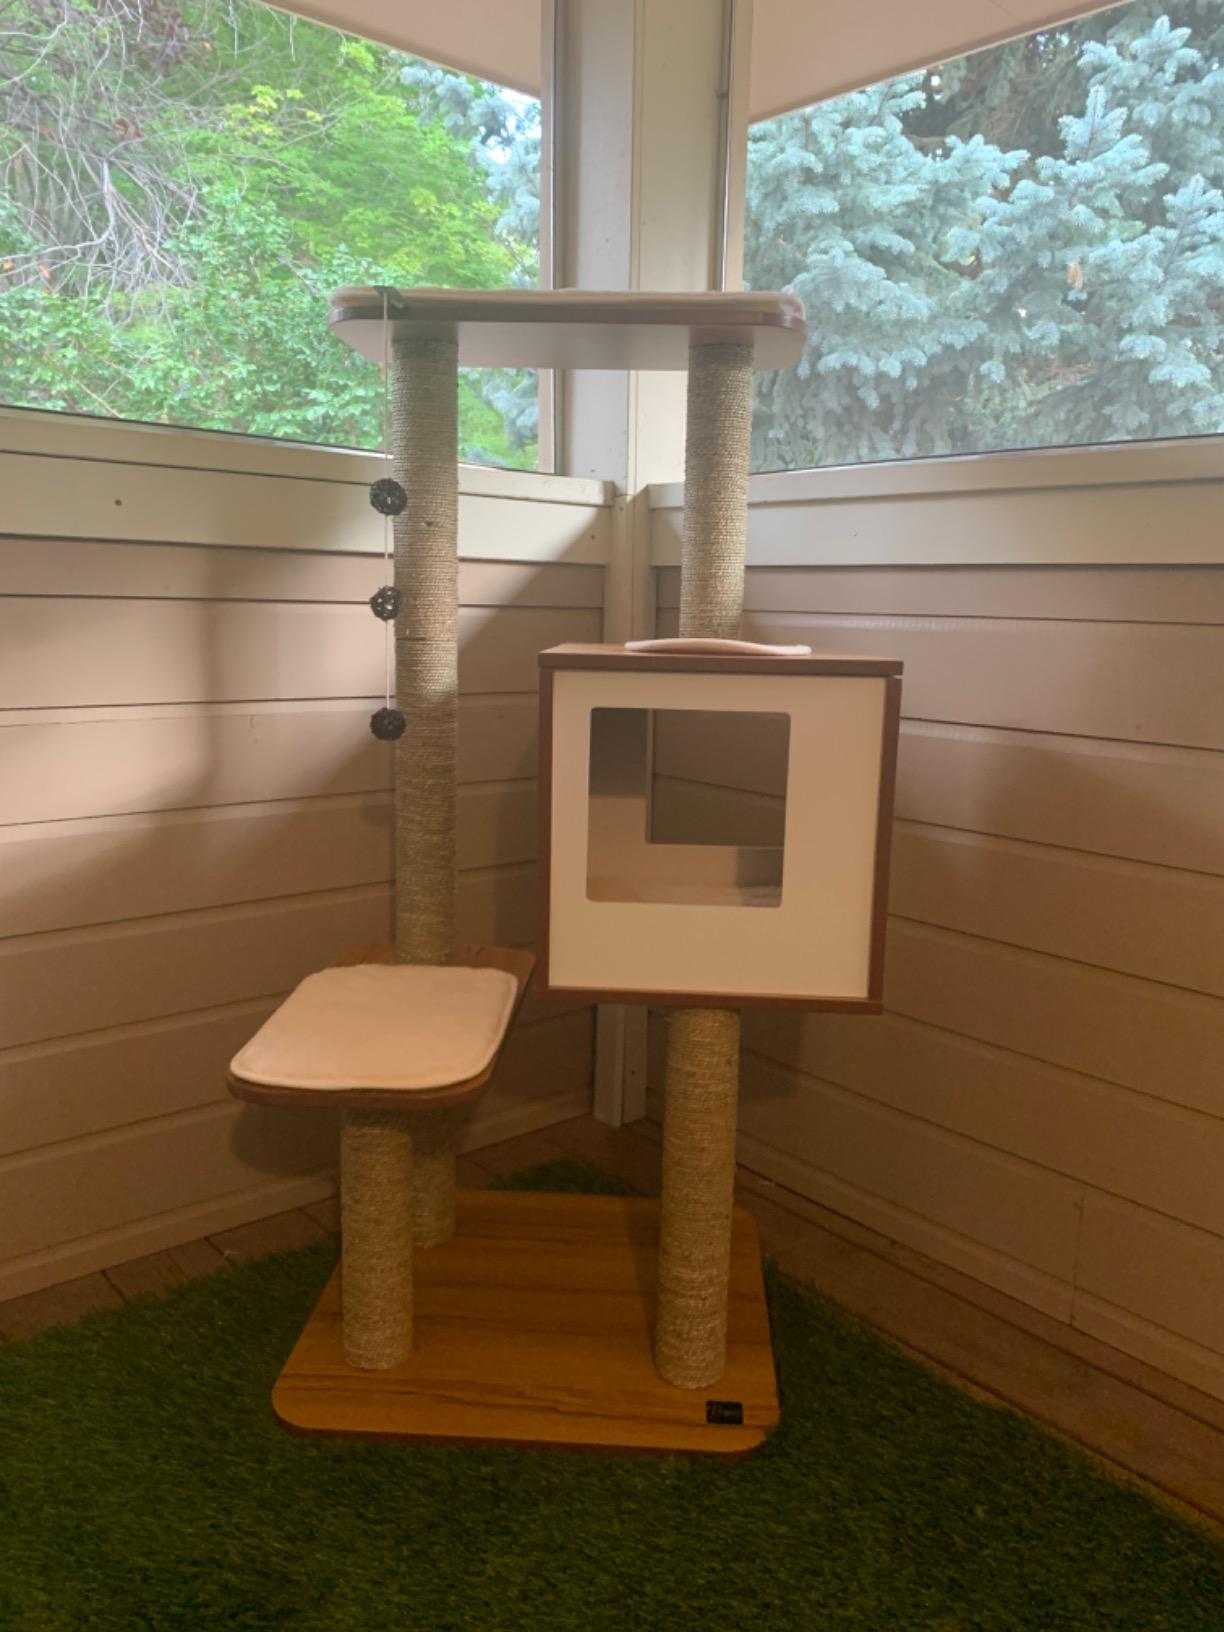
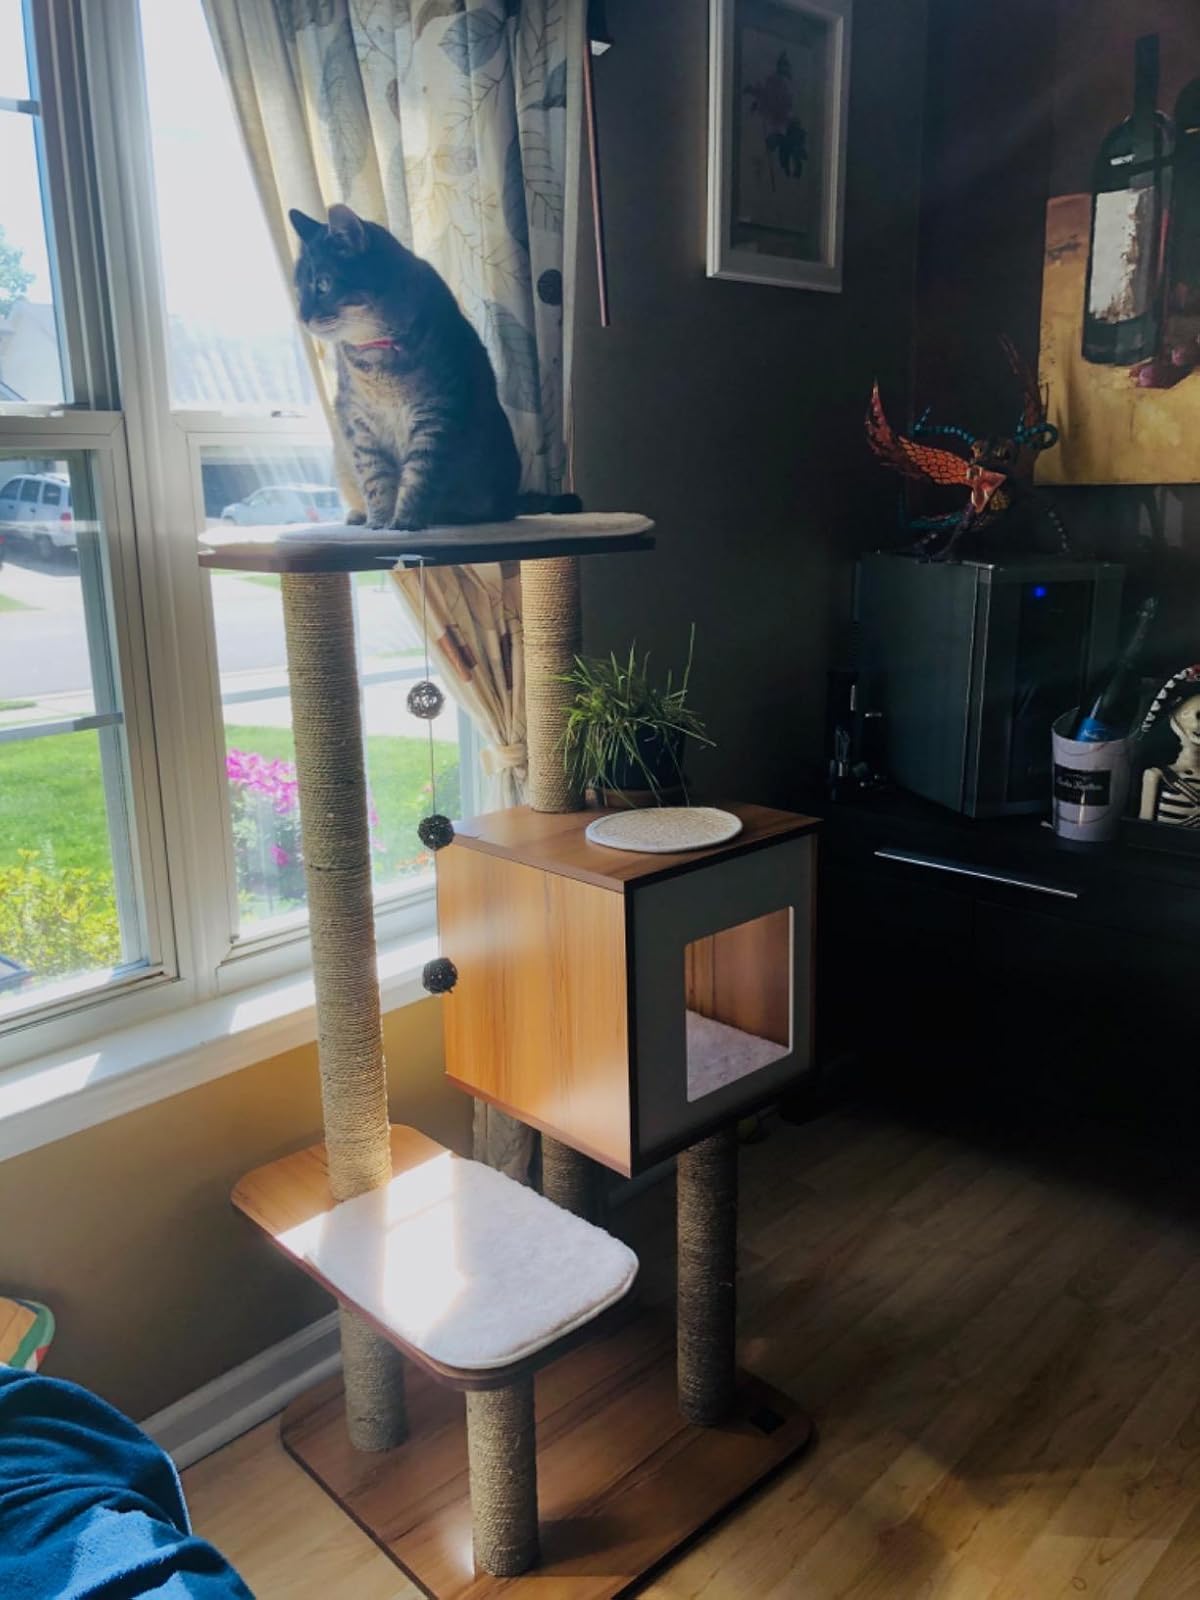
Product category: items_cat tree
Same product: yes